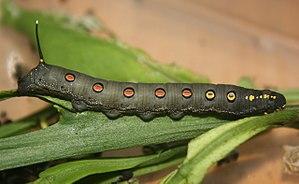
Theretra oldenlandiae est une espèce d'insectes lépidoptères de la famille des Sphingidae, de la sous-famille des Macroglossinae, de la tribu des Macroglossini, de la sous-tribu des Choerocampina et du genre Theretra.